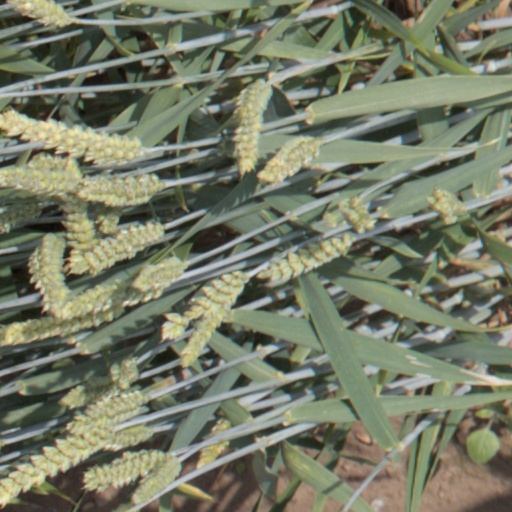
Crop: wheat